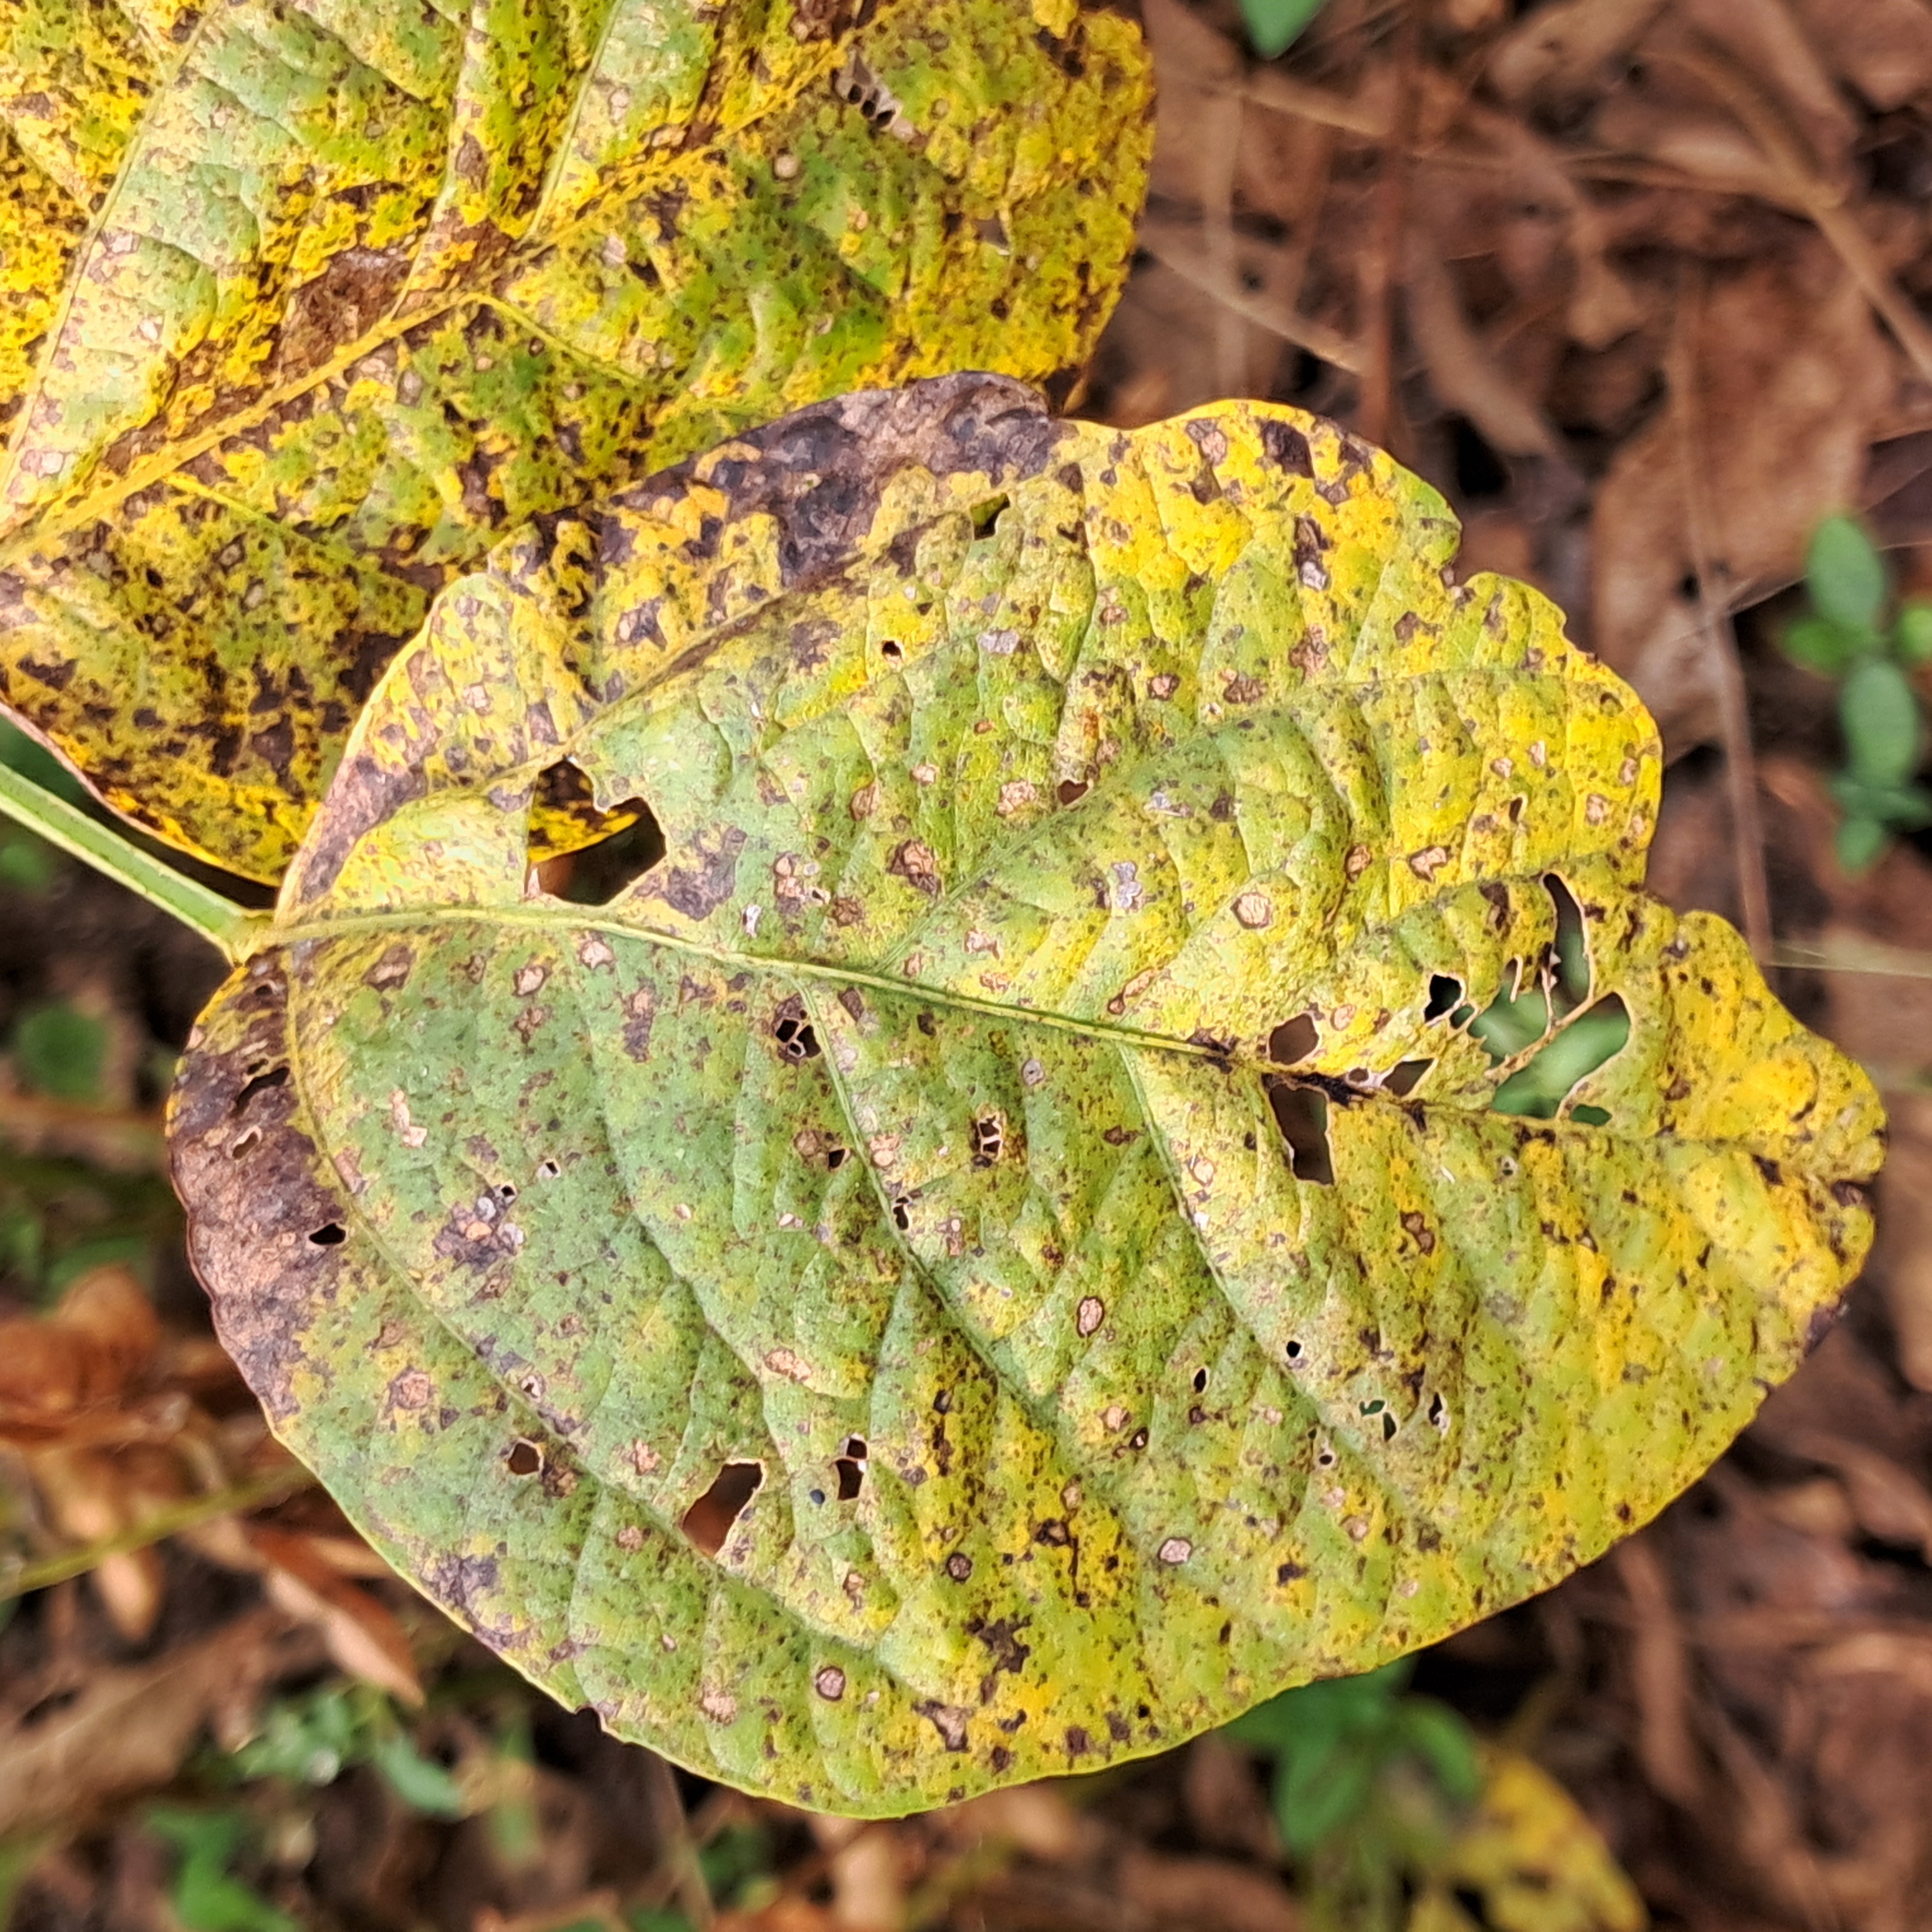
Label: Rust